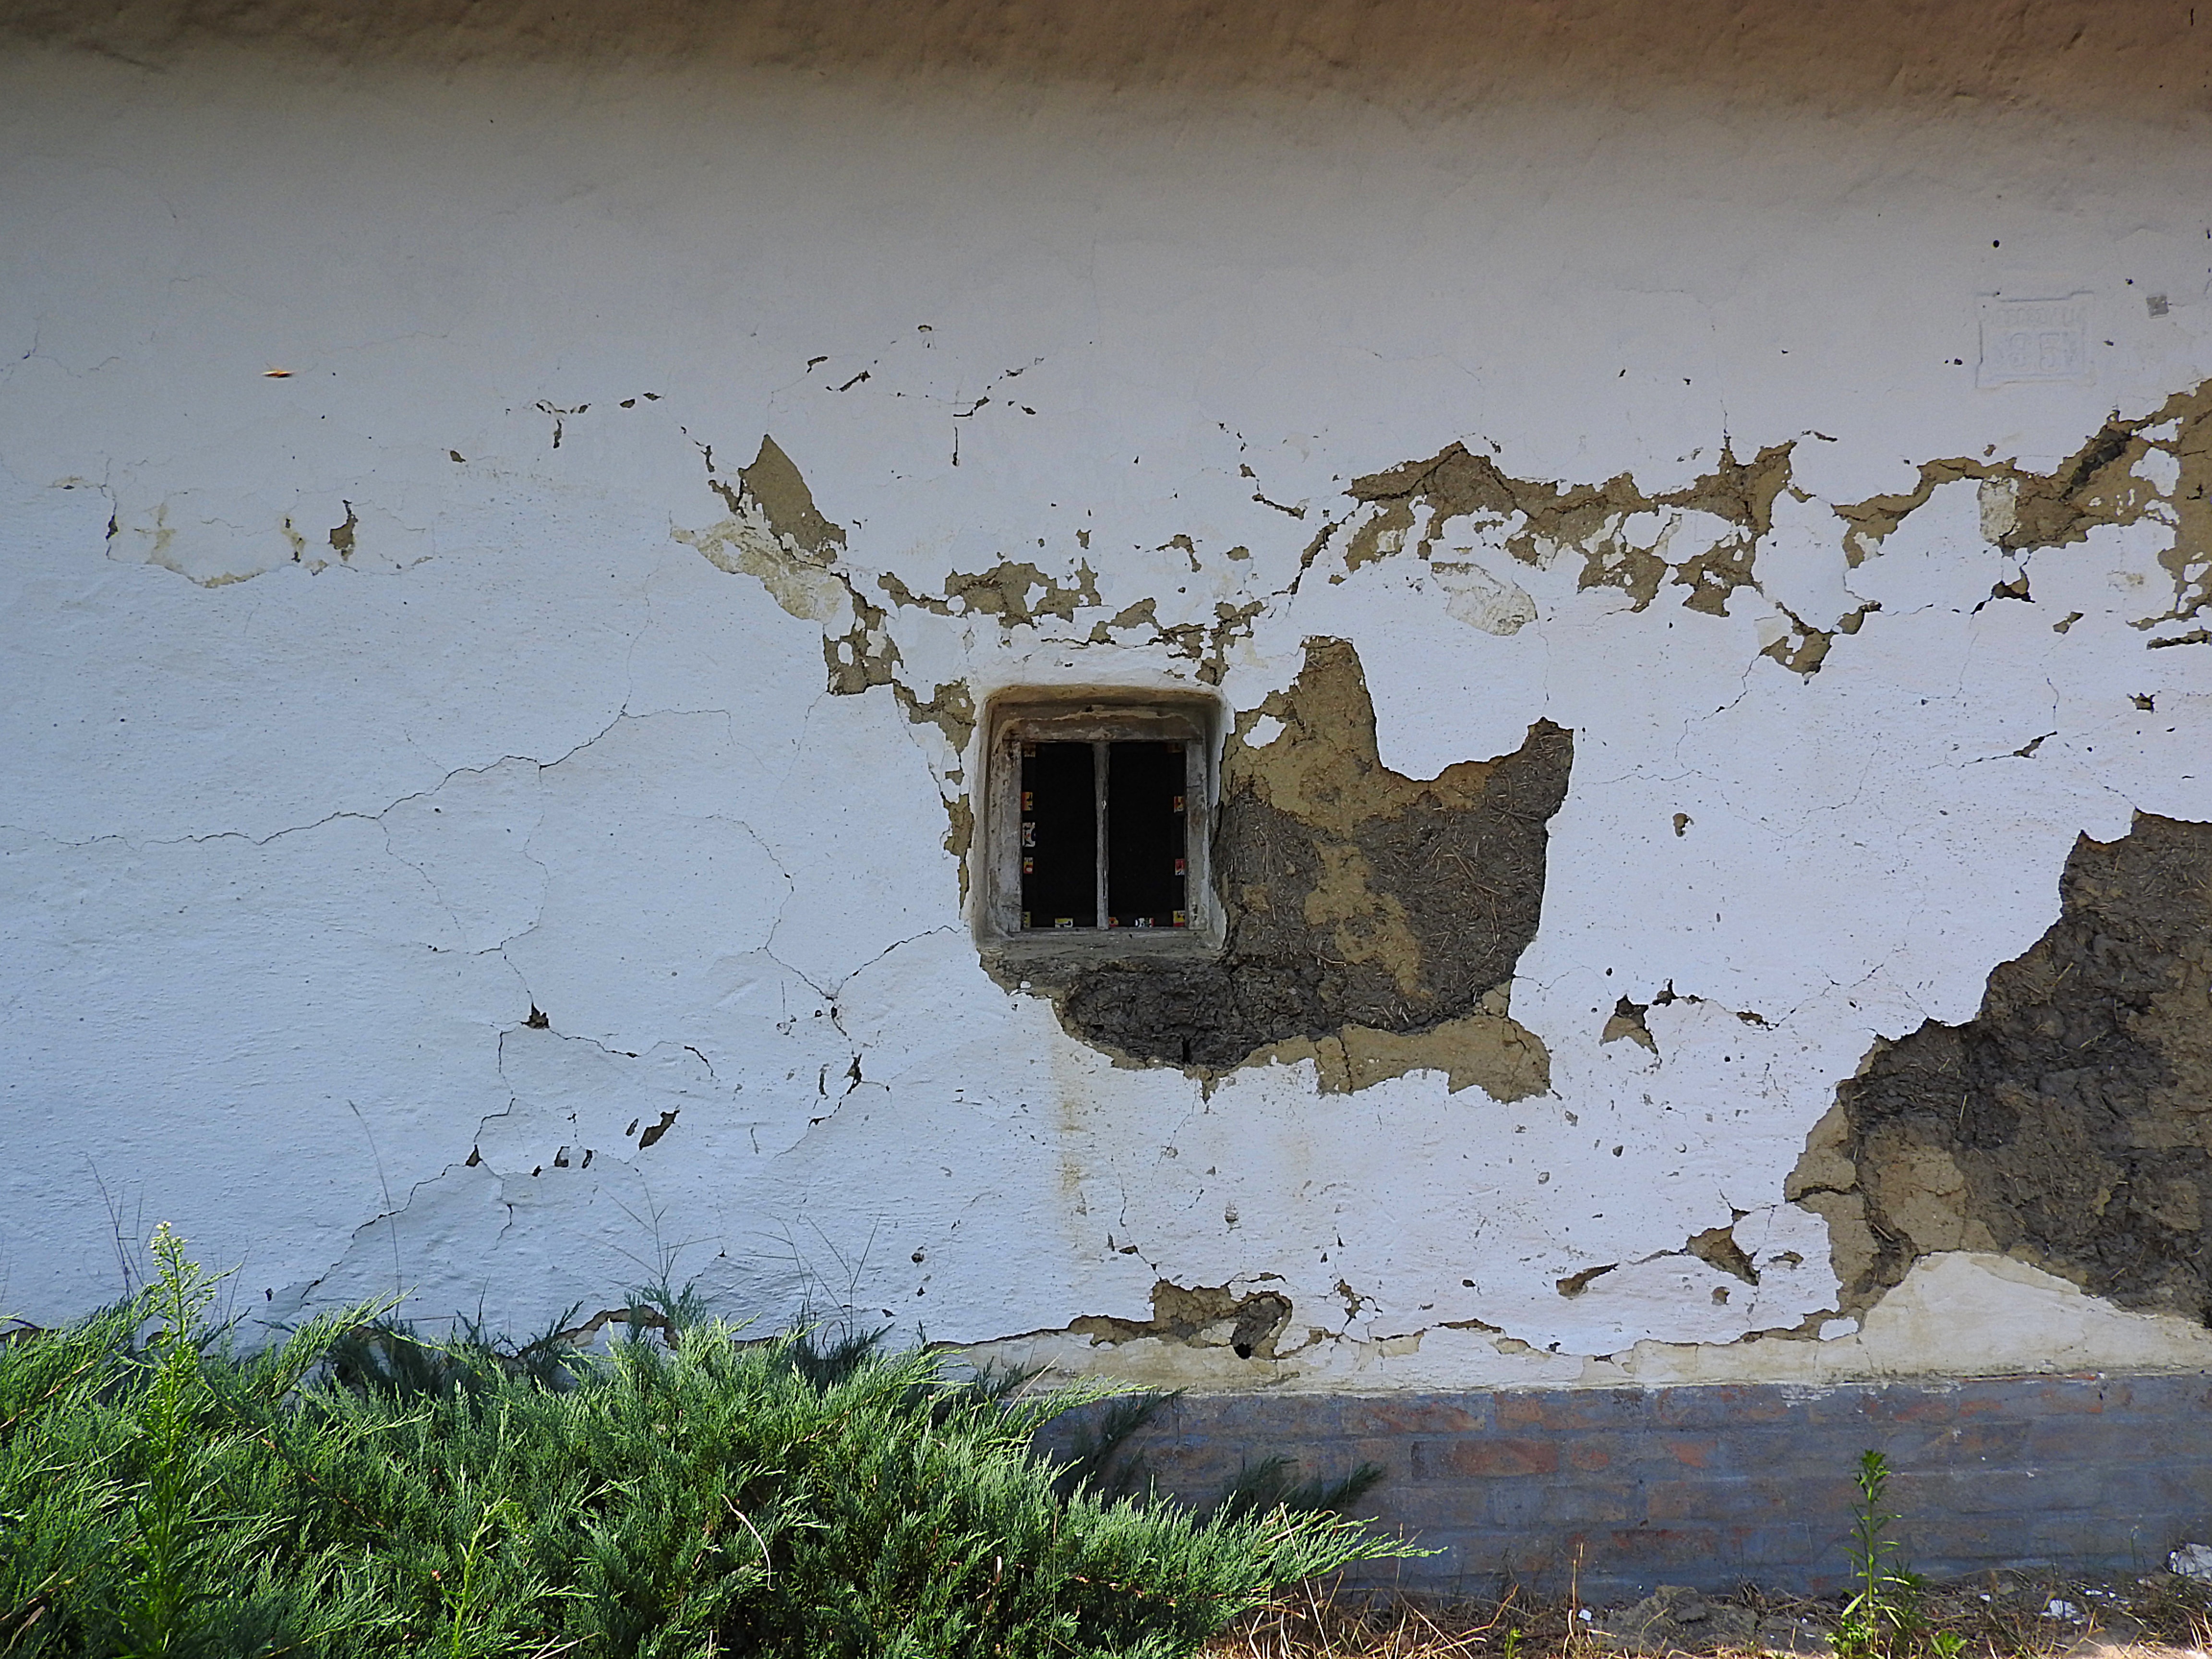
rock, house, window, wall, reflection, old building, material, old house, art, farmhouse